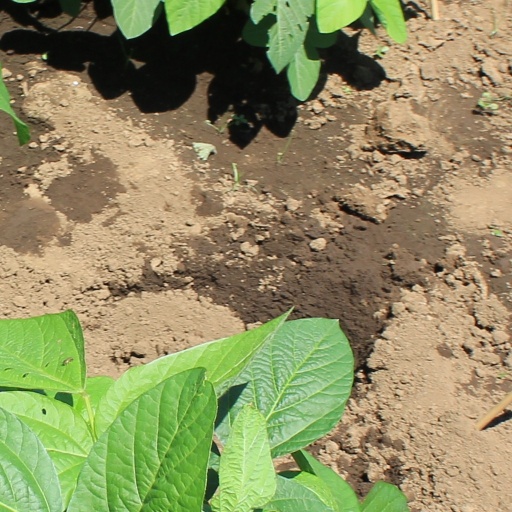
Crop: soybean